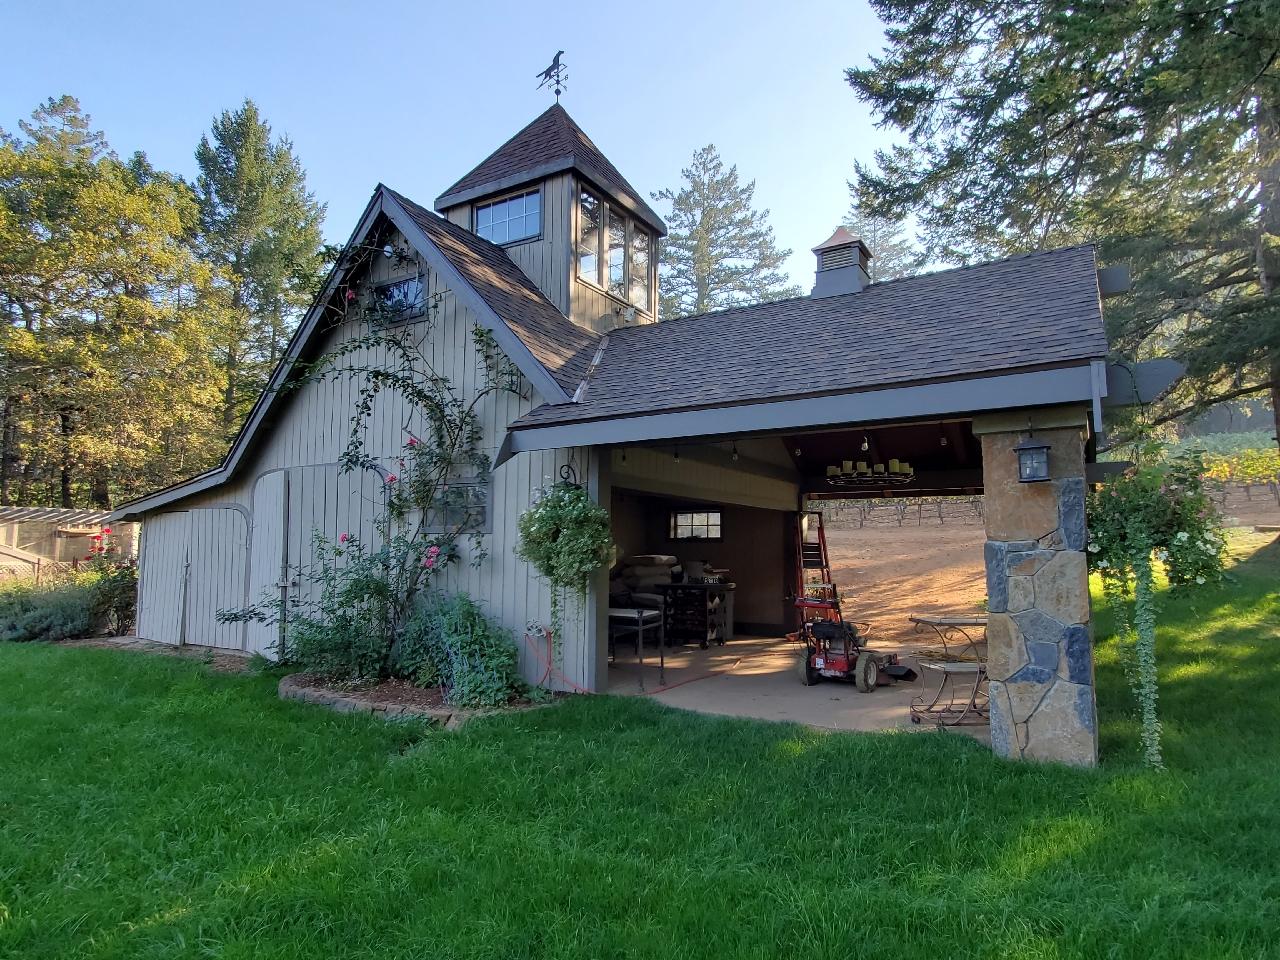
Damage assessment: no_damage